Mansonville, Quebec

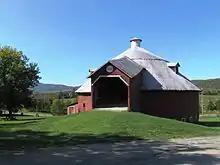
Round Barn in Mansonville

Mansonville is a village in the Potton township of the Eastern Townships of Quebec, Canada, in Memphrémagog Regional County Municipality of the Estrie region, across the Canada–United States border from North Troy, Vermont. Now Mansonville is the business centre and the seat of Municipalite du canton de Potton (government for the township).